Anschauung

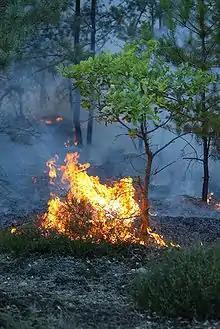
An application of Anschauung as experience is the perception of fire and immediately recognizing it as fire.

According to Hegel, Anschauung is the immediate perception of something, mental or physical, one that is organized according to its inner nature or according to universal reason. In this definition, he distinguished Anschauung from "Vorstellung", which pertains to the philosophical concepts (metaphorical or analogical senses) and their dependence on sensory contents.